Macintosh XL

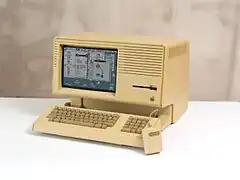
A Macintosh XL

Macintosh XL is a modified version of the Apple Lisa personal computer made by Apple Computer. In the Macintosh XL configuration, the computer shipped with MacWorks XL, a Lisa program that allowed 64 K Macintosh ROM emulation. An identical machine was previously sold as Lisa 2/10 with the Lisa OS only.